Combat Girls

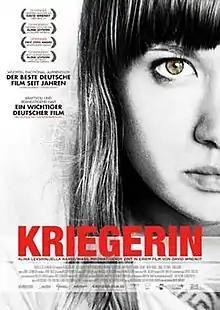
Promotional poster

Combat Girls (the original title is "Kriegerin", the German term for a female warrior) is a 2011 German drama film written and directed by . It had its international premiere at the 2011 São Paulo International Film Festival where Alina Levshin was awarded as best actress. It won the best screenplay and best female lead categories and came third in the best film category at the German Film Awards ("Deutscher Filmpreis") in 2012.